Calvin Smith

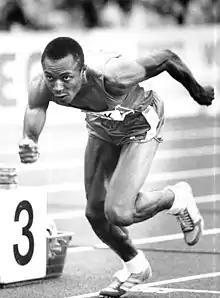

Calvin Smith (born January 8, 1961) is a former sprint track and field athlete from the United States. He is a former world record holder in the 100-meter sprint with 9.93 seconds in 1983 and was twice world champion over 200 metres, in 1983 and 1987. He became Olympic champion in the 4 × 100-meter relay in 1984. He was born in Bolton, Mississippi.